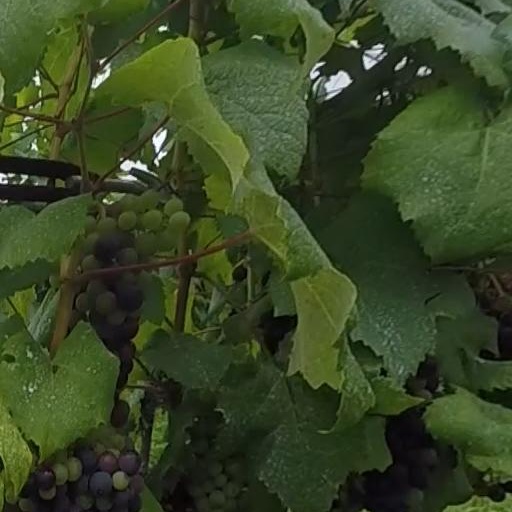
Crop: grape